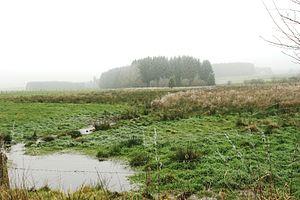
La Braunlauf est un ruisseau de Belgique, affluent de l'Our faisant partie du bassin versant du Rhin.